Continental Giant rabbit

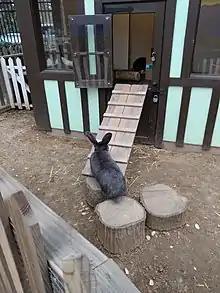
Continental Giant rabbit

The Continental Giant, also known as the German Giant, is a very large breed of rabbit which was originally bred for meat. It is recognized by the British Rabbit Council in two categories, colored and white, but is not recognized as a breed by the American Rabbit Breeders Association.